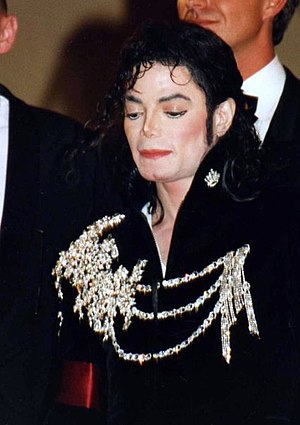
Michael Jackson / Biografi / 1988–90: Selvbiografi, skiftende udseende og Neverland
Michael Jackson i Cannes.
"Michael Joseph Jackson, med tilnavnet ""Kongen af Pop"", var en amerikansk musiker og en af de mest kommercielt succesrige entertainere. Hans unikke bidrag til musik og dans og hans privatliv, gjorde ham til en fremtrædende figur inden for populærkulturen i fire årtier.